Liam's Story

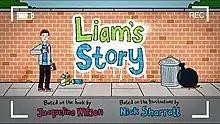
Title card

Liam's Story is a television spin-off of the children television series "The Dumping Ground". It is a 10 part web-series that was made available on "The Dumping Ground" website after series 2, episode 3 had aired and continued being released up to episode 12. The webisodes were also aired on CBBC Channel as a 28-minute story on 23 March 2014.